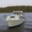
Label: ship